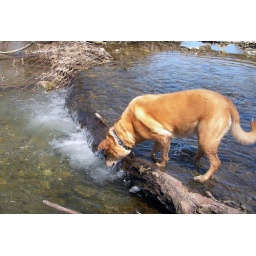
My delicate flower won't go swimming in the cold creek, but she is fascinated by something in the water.